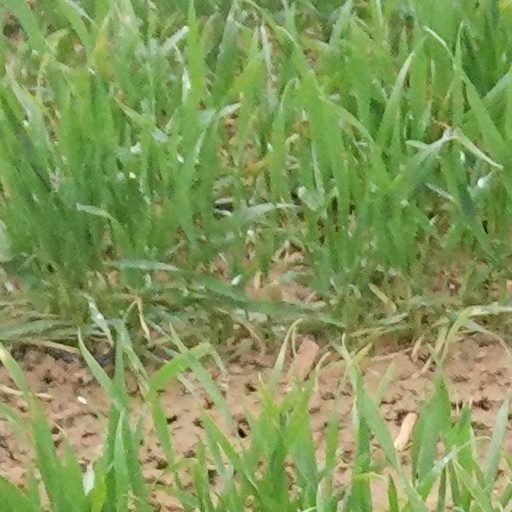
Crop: wheat